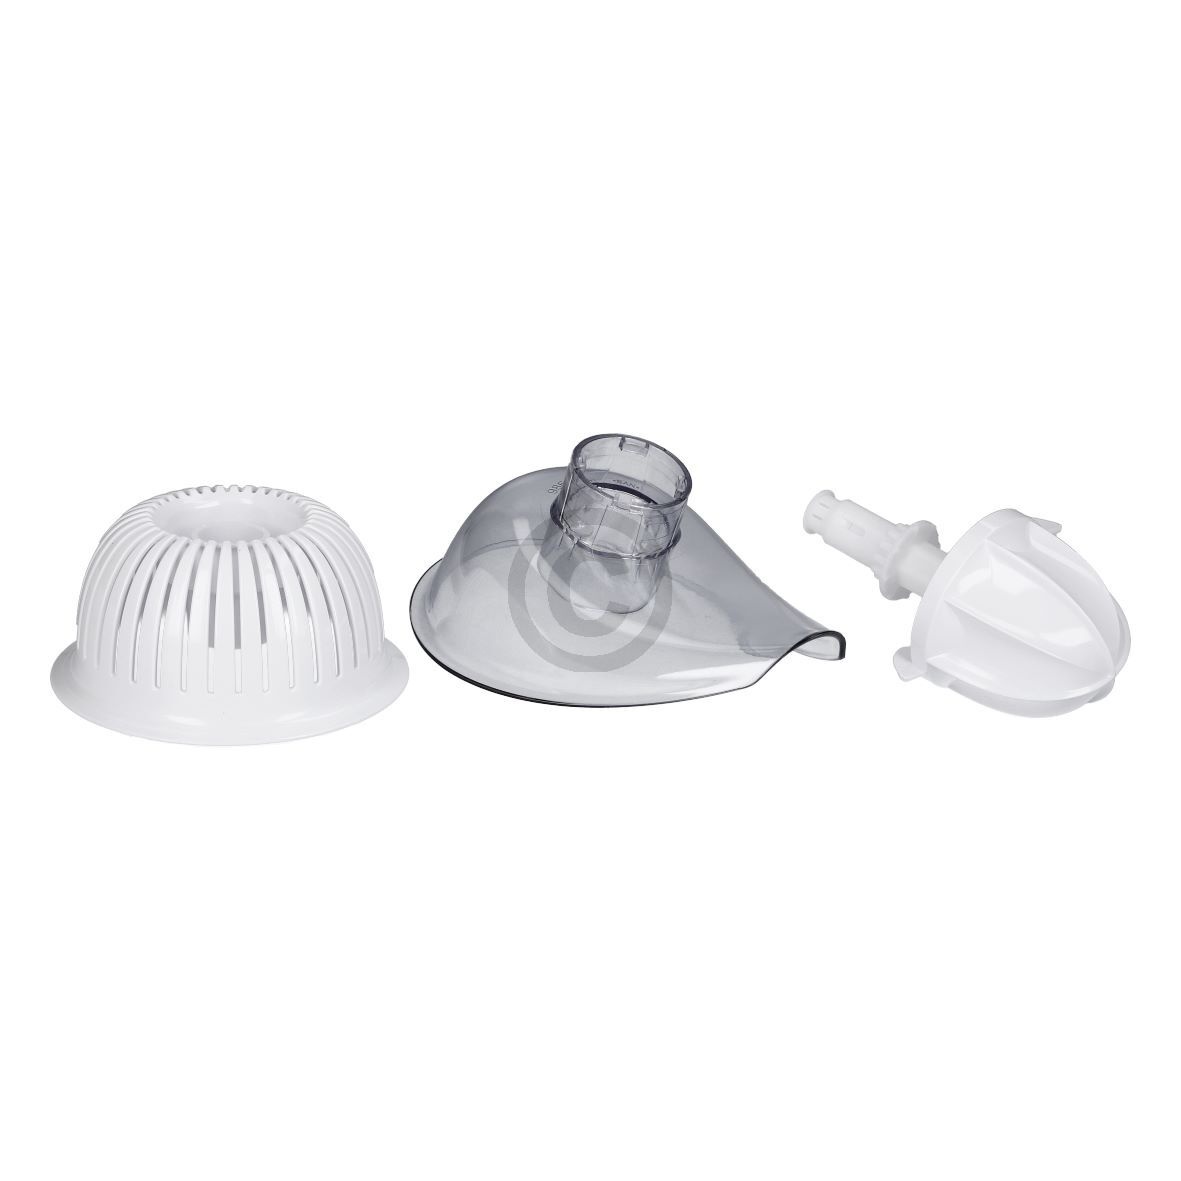
Zitruspresse BOSCH 12013990 für Fleischwolf
Zitruspressen-Aufsatz zum Auspressen von Früchten wie Zitronen, Orangen, Grapefruits etc. für den elektrischen Fleischwolf.
Brand: Bosch
Category: Home & Garden > Kitchen & Dining > Kitchen Appliance Accessories > Food Processor Accessories > Fruit Press Attachments